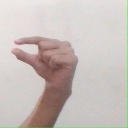
अक्षर: ग